Elston Turner Jr.

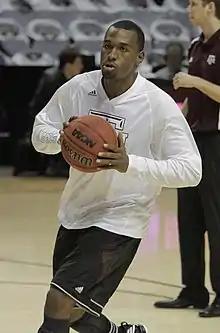
Turner in action with Texas A&M

Elston Howard Turner Jr. (born March 6, 1990) is an American professional basketball player who last played for Iraklis Thessaloniki of the Greek Basket League. A 6'5", 186 lbs small forward who can also play as a shooting guard, Turner played for Washington Huskies and at Texas A&M Aggies before going overseas to Europe to play for several clubs in Italy, France, Germany and Greece.